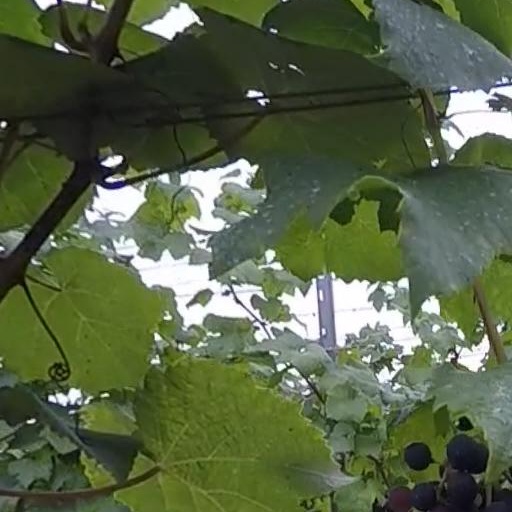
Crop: grape